Khadija Shaw

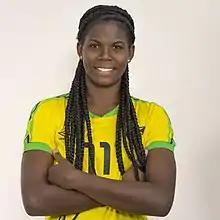
Khadija Shaw posing in the Jamaica national team kit

Khadija Monifa "Bunny" Shaw (born 31 January 1997) is a Jamaican professional footballer who plays as a forward for Women's Super League club Manchester City and captains the Jamaica national team. Widely considered to be one of the best strikers in the world, she is Manchester City's all-time top goalscorer, Jamaica's all-time top goalscorer for both women and men, holds the record for most hat tricks in the WSL, and was awarded CONCACAF Player of the Year in 2022.